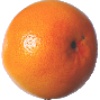
Label: pink_grapefruit